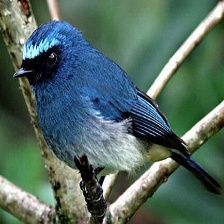
Species: INDIGO FLYCATCHER
Scientific name: EUMYIAS INDIGO